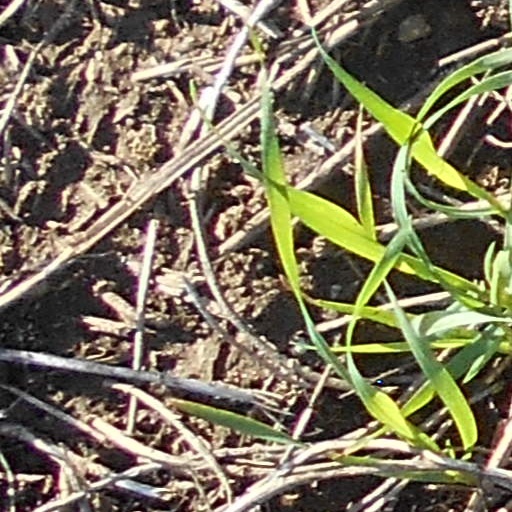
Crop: wheat